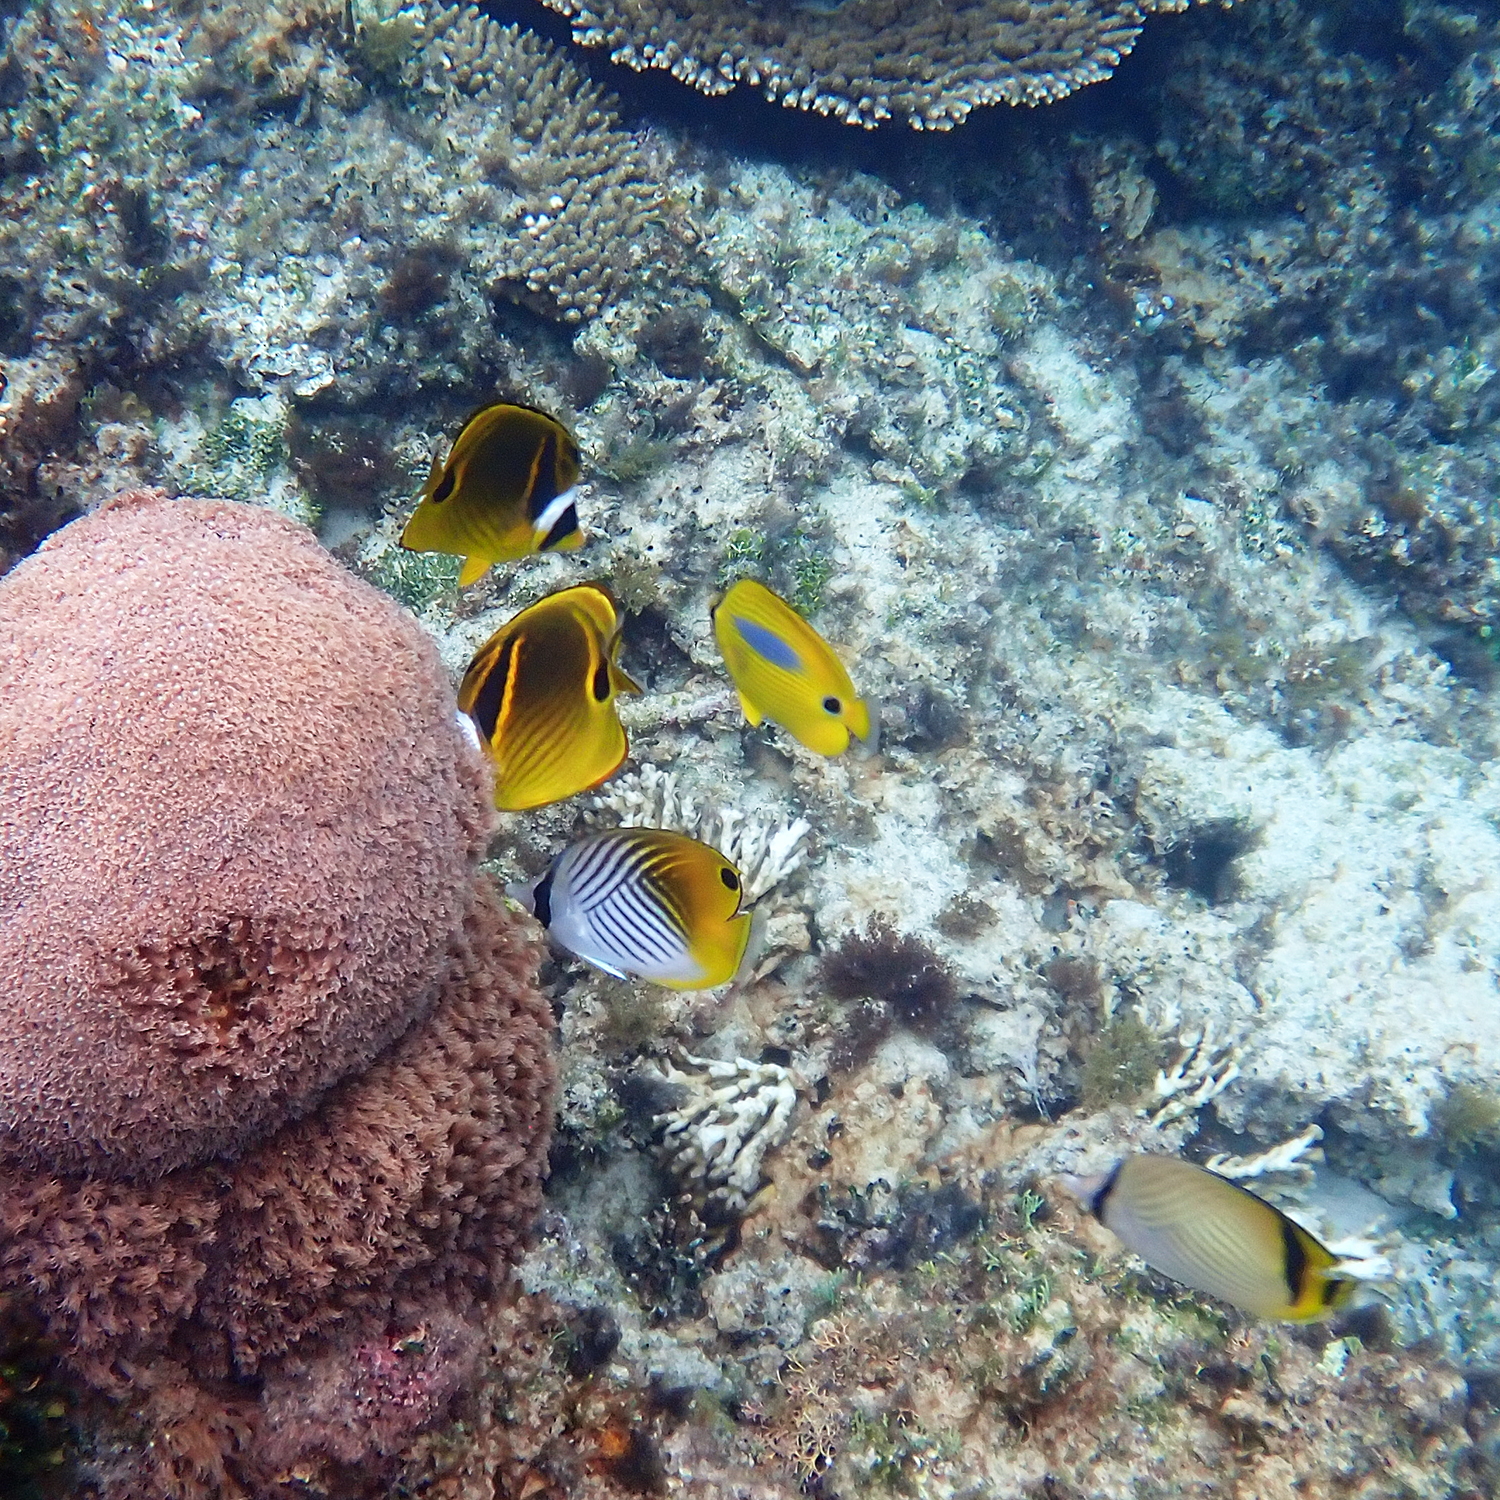
Chaetodon lunula (Raccoon Butterflyfish)